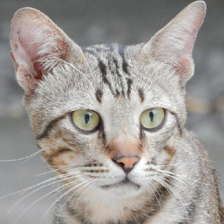
Label: animals